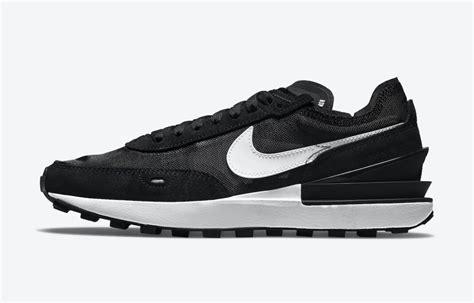
Brand: Nike
Model: Waffle One